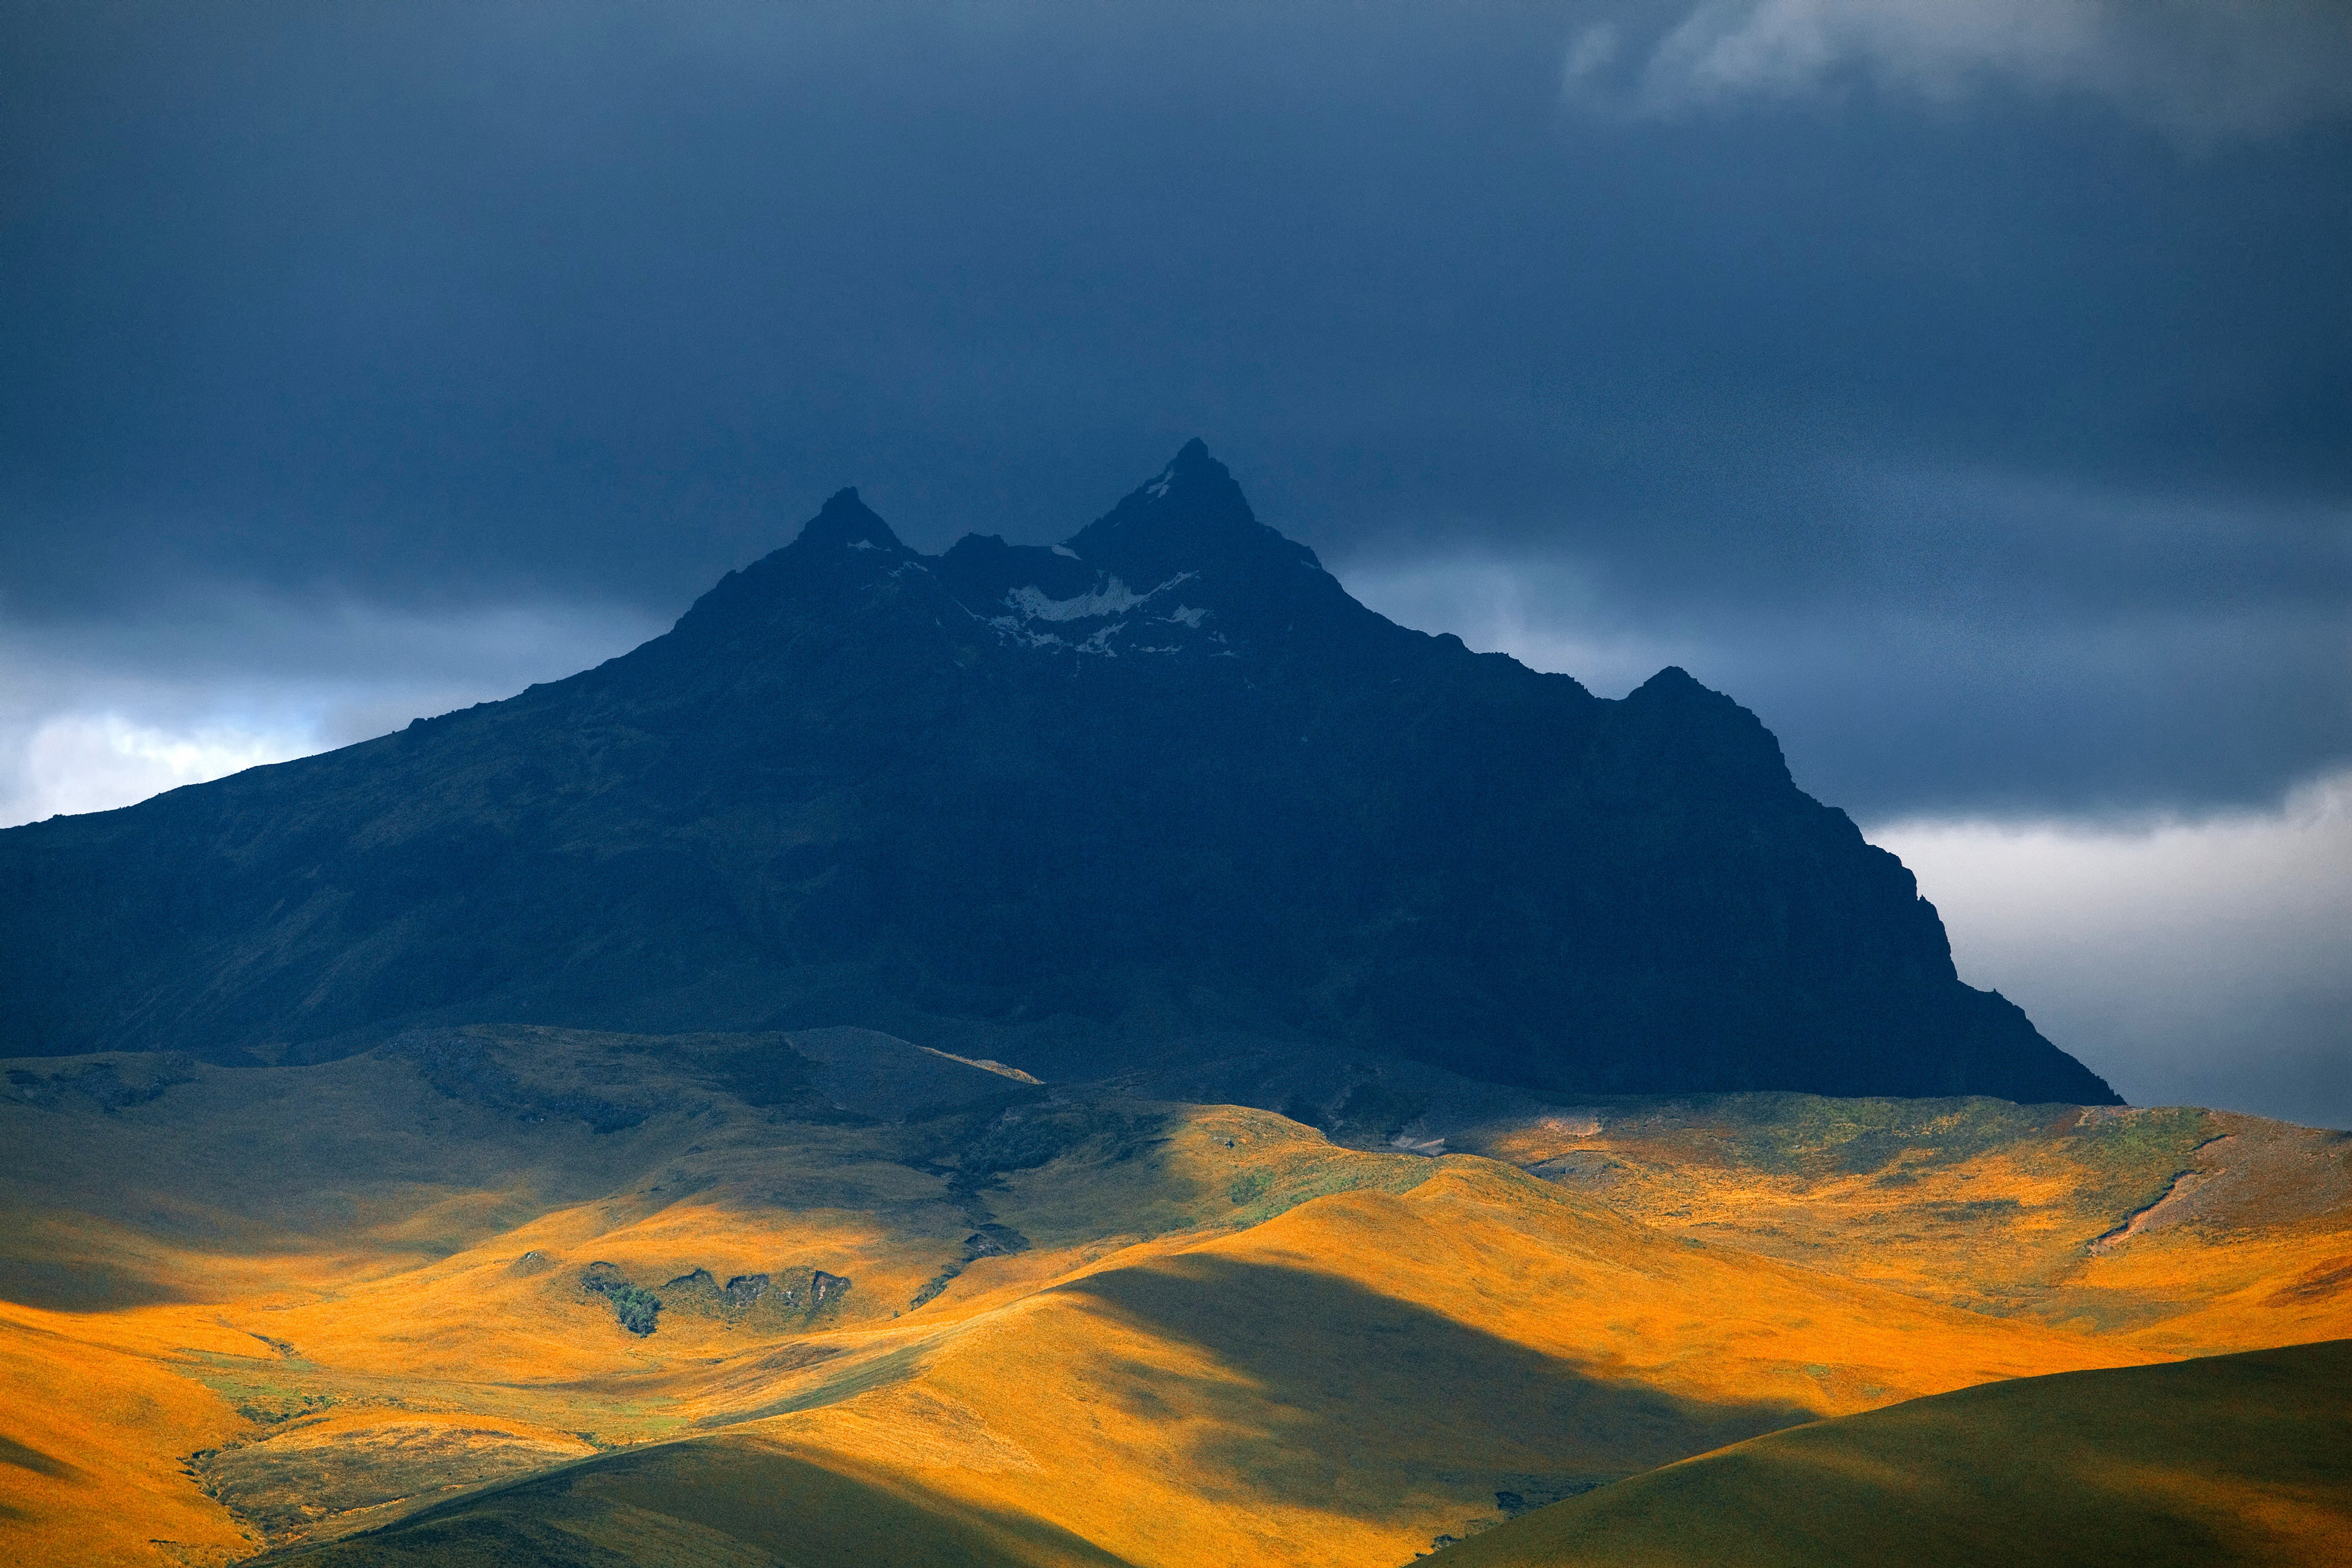
mountainous landforms, sky, mountain, nature, mountain range, highland, cloud, ridge, atmospheric phenomenon, hill, atmosphere, summit, wilderness, fell, landscape, massif, alps, horizon, sunlight, stratovolcano, geology, mount scenery, cumulus, evening, hill station, national park, extinct volcano, valley, tundra, meteorological phenomenon, plateau, world, tourism